Pontaubault

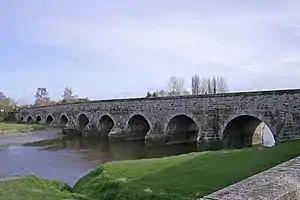
The Aubaud bridge spanning the Sélune

Pontaubault is a commune in the Manche department in north-western France.